Joseph de Flotte

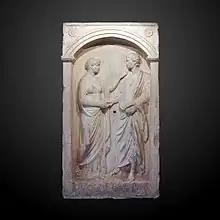
Attic funerary stele brought from Athens by under Flotte, Museum of Grenoble, Inv. 376.

In August 1782, Flotte was given command of the 74-gun , succeeding Goimpy, and sailed to Cadiz to reinforce the fleet under Córdova. He led a division comprising the 64-gun and , and the frigate .